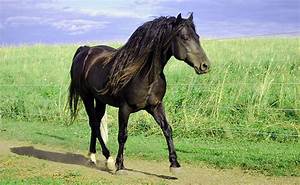
Label: cavallo